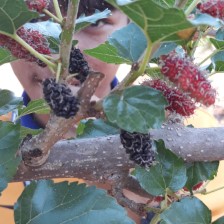
Variety: ChiangMai60